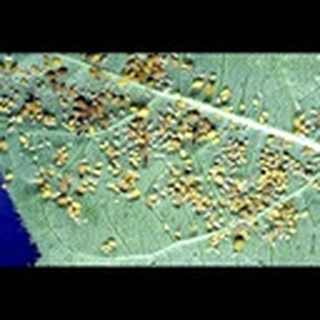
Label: cotton_aphids